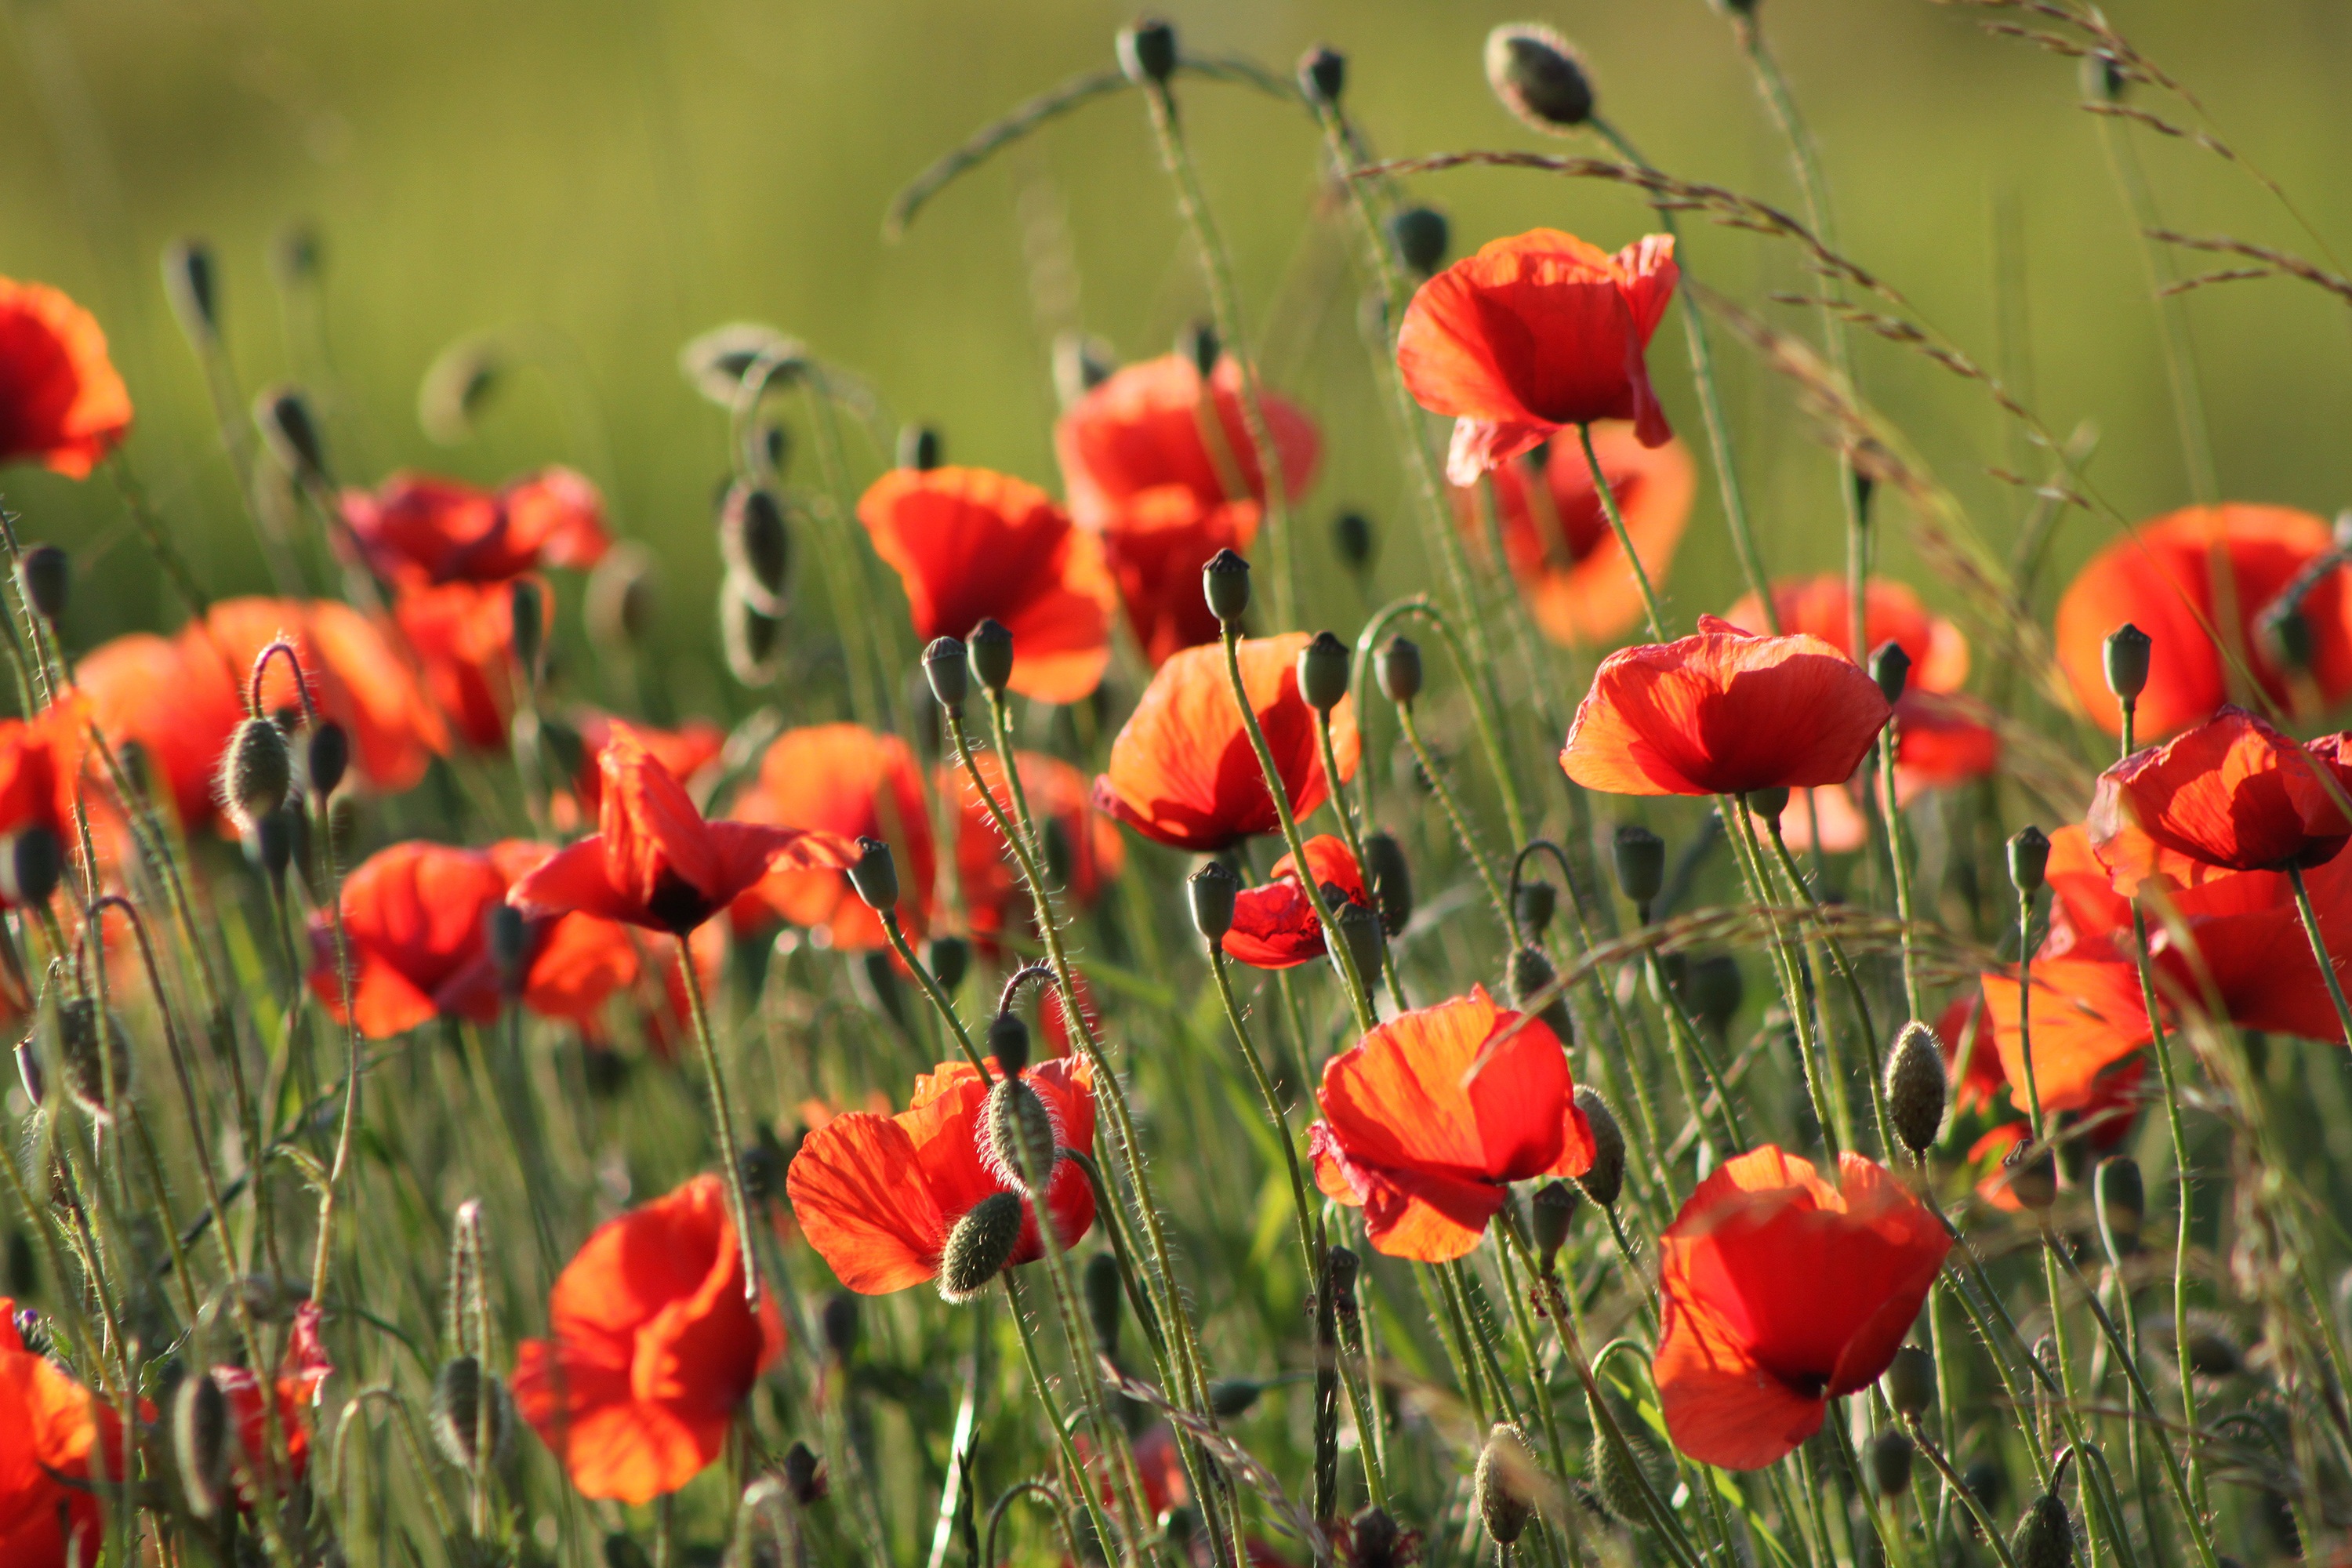
nature, grass, plant, field, meadow, flower, petal, bloom, summer, green, red, macro, park, botany, butterfly, garden, closeup, flora, plants, wildflower, flowers, red flower, poppy flower, poppy, blooms, the sun, coquelicot, meadows, cornflowers, flowering plant, the delicacy, blooming flowers, land plant, poppy family